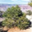
Label: pine_tree